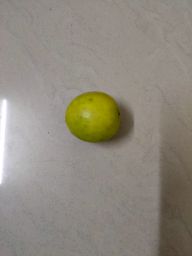
Fruit: Lime
Quality: Good